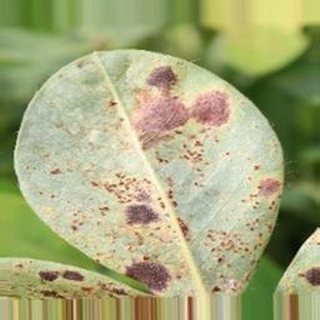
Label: groundnut_rust